Iran Documentary

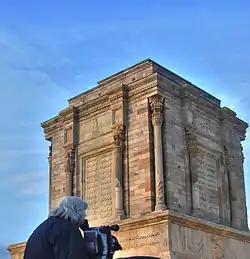
Backstage of Iran Documentary in Mashhad

Iran Documentary (in Persian: Mostanad-e-Iran) is a 2004 television series produced by the IRIB and directed by Hamid Mojtahedi that shows the beauties of Iran and its history.